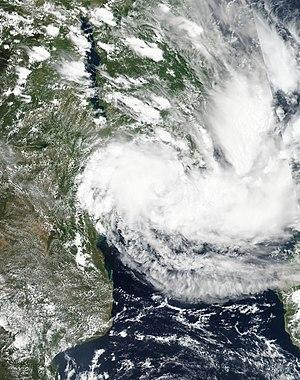
Le cyclone Idai est la onzième dépression tropicale à se former lors de la saison cyclonique 2018-2019 dans l'océan Indien sud-ouest, la dixième à devenir une tempête tropicale et le septième système à atteindre le stade de cyclone tropical intense. Il est né d'une dépression tropicale qui s'est formée le 4 mars 2019 au large de la côte est du Mozambique, est ensuite entré dans les terres, causant des inondations, avant de retourner le 9 mars vers le canal du Mozambique où elle a atteint le statut de cyclone tropical intense le 11 mars et frôler la côte ouest de Madagascar. Se tournant ensuite vers le sud-ouest, Idai se dirigea vers le sud du Mozambique et atteignit son intensité maximale le 14 mars avec des vents soutenus maximums sur 10 minutes de 195 km/h, 205 km/h sur 1 minute, atteignant donc la catégorie 3 sur l'échelle de Saffir - Simpson et une pression centrale minimale de 940 hPa. Le jour suivant, le système frappait Beira après voir légèrement faibli. Son parcours subséquent dans les terres laissa des pluies torrentielles alors qu'elle devenait post-tropicale le 16 mars pour se dissiper le 21 mars.